Ethnic groups in Senegal

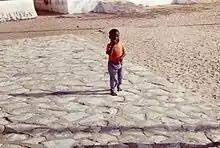
Senegalese boy on Gorée Island

A few Bassari and Bedick live in the hills in eastern Senegal around Kédougou. These are subgroups of the Tenda, same as the Coniagui and the Badiaranké.